Henryk Górecki

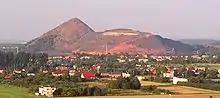
View of Rydułtowy, where Górecki taught for two years from 1951 to 1953

Between 1951 and 1953, Górecki taught 10- and 11-year-olds at a school suburb of Rydułtowy, in southern Poland. In 1952, he began a teacher training course at the Intermediate School of Music in Rybnik, where he studied clarinet, violin, piano, and music theory. Through intensive studying, Górecki finished the four-year course in just under three years. During this time, he began to compose his own pieces, mostly songs and piano miniatures. Occasionally, he attempted more ambitious projects—in 1952, he adapted the Adam Mickiewicz ballad "Świtezianka", though it was left unfinished. Górecki's life during this time was often difficult. Teaching posts were generally badly paid, while the shortage economy made manuscript paper at times difficult and expensive to acquire. With no access to radio, Górecki kept up to date with music by weekly purchases of such periodicals as "Ruch muzyczny" ("Musical Movement") and "Muzyka", and by purchasing at least one score a week.